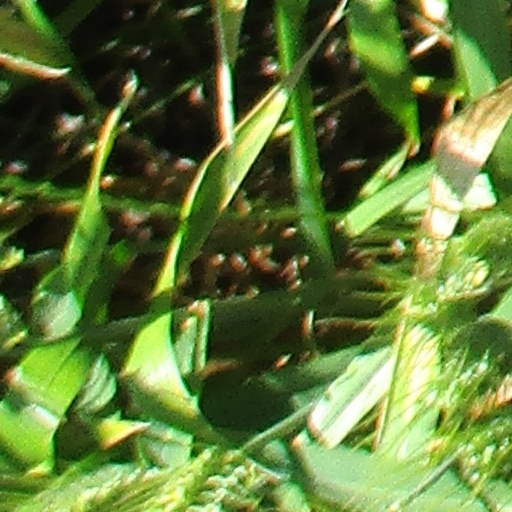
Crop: wheat